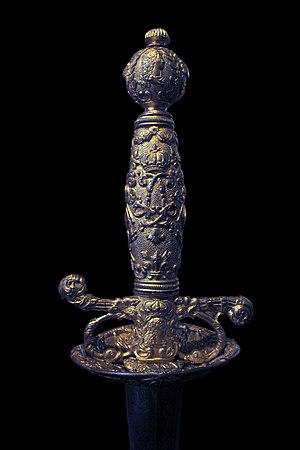
Les Cent-Suisses est une compagnie d'infanterie d'élite composée de mercenaires suisses au service du roi de France entre 1471 et 1830. Par analogie on parle également de Cent-Suisses pour désigner d'autres corps de mercenaires suisses. Une troupe folklorique de la Fête des vignerons porte ce titre en leur hommage depuis le milieu du XIXᵉ siècle.